Transistor tester

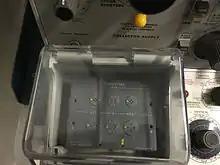
Transistor tester on a Tektronix 177 curve tracer

Transistor testers are instruments for testing the electrical behavior of transistors and solid-state diodes.